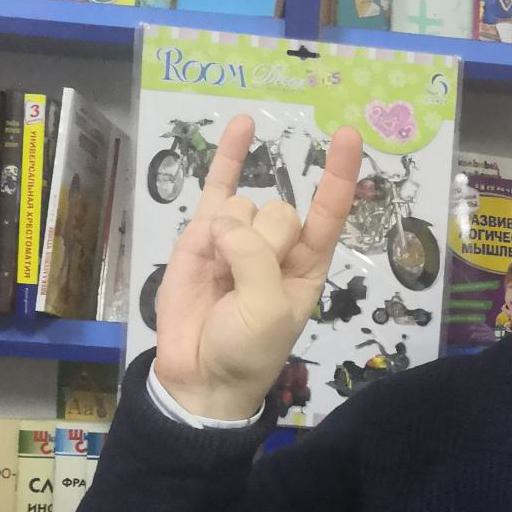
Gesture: rock